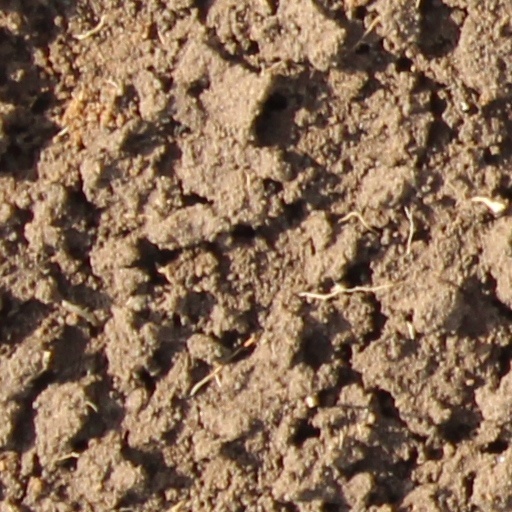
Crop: wheat